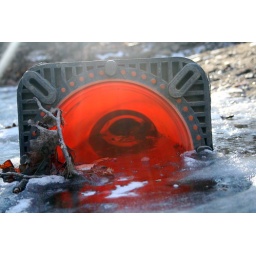
A cone, frozen in the creek, red and bright against the black water.